Battle of the Sexes (tennis)

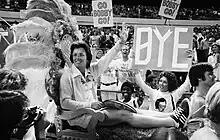
Billie Jean King being carried onto the court on a litter before the match

Another observer was impressed by King's brilliant play and smart tactics: "She both first-served aggressively and attacked Riggs' own softball deliveries with authority. She rushed to the net and commanded the territory by whipping stunning volleys off her backhand and by taking Riggs' infamous moon-shot lobs out of the Dome lights and rifling overheads right back past him. She varied pace on ground strokes, kept Riggs moving from corner to corner and played consistently to his weak backhand. She concentrated on hitting behind her opponent, wrong-footing him time and time again, then surprising him with some of his own beloved spin garbage. Everything worked...it was a brilliant rising to an occasion; a clutch performance under the most trying of circumstances. Seldom has there been a more classic example of a skilled athlete performing at peak efficiency in the most important moment of her life." Feminist media critic Susan Douglas later wrote "women like me screamed with delight in our living rooms, she not only vindicated female athletes and feminism but also inspired many of us to get in shape—not because it would make us beautiful but because it would make us strong and healthy".